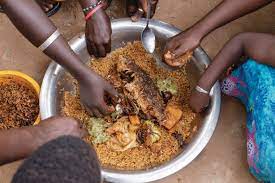
Nataal bii nag ab bool a ci nekk bool bi nag boolu ceebu jën la am na jën am na ñàmbi am na jaxute am na basante am na nit ñu ciy dugal seen i loxo di lekk am ku yor ag kuddu am it ab boolu xóoñ bu nekk seen wet.